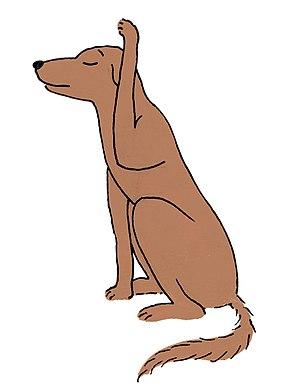
Dimoune, le meilleur ami de Tikoulou
Tikoulou est un personnage fictif, héros de la collection "Les Aventures de Tikoulou". Créé par Pascale Siew et Henry Koombes, ce petit Mauricien explore, d'aventures en aventures, son île et celles de l'océan Indien.